9th Ward of New Orleans

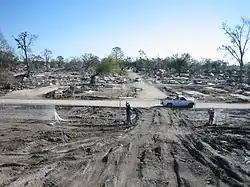
22 December 2005 view inland from the inner (southern) of the two major breaches in the lower side of the Industrial Canal levee & floodwall into the Lower 9th Ward, one of the more famous of the multiple levee failures which devastated much of the Ward at the time of Hurricane Katrina

The 9th Ward neighborhood was thrust into the nation's spotlight in the aftermath of 2005's Hurricane Katrina. Much of the area on both sides of the Industrial Canal experienced catastrophic flooding. The majority of the damage was caused by storm surge. There were multiple severe levee breaks along both the MRGO and the Industrial Canal.